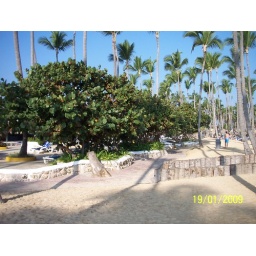
Big tree by the beach